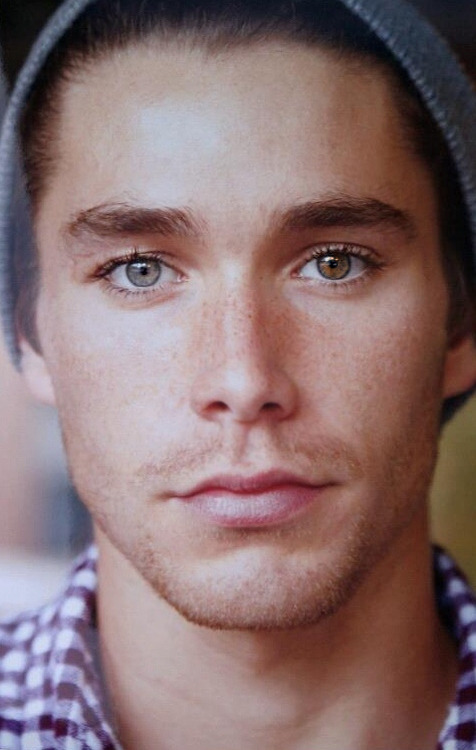
Gender: men